Söğütlüçeşme railway station

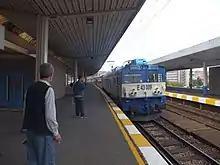
E43009 leads an eastbound intercity train into Sögütlücesme station.

Söğütlüçeşme station is located above Söğütlüçeşme park. To the north side of the station, connections to Metrobus service to Üsküdar, Levent and western Istanbul is available. The historic Kadıköy city center is located west of the station. Şükrü Saracoğlu Stadium, where Fenerbahçe S.K. plays, is situated directly southeast. Another important building in the vicinity is the Kadıkoy Municipality Headquarters, located directly north of the station. Alongside to the east of the station, the wedding hall building of the district Kadıköy is situated.